Sværtegade 1

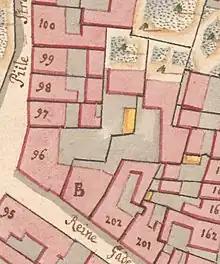
No. 96 seen on a detail from Christian Gedde's map of Jøbmager Quarter, 1757.

The present building on the site was constructed with two storeys in 1734-37 by master mason Gotfrid Schuster. The property was listed in the new cadastre of 1756 as No. 96 in Købmager Quarter. The property was shortly thereafter divided into two separate properties, referred to as No. 96A (Pilestræde 40/Sværtegade 1) and No. 96 B (Sværtegade 3). On Christian Gedde's map of Klædebo Quarter from 1868, No. 96A was simply marked as No. 96 while No. 96B was marked with a large B. No. 06 A belonged to post manager Jens Lange.